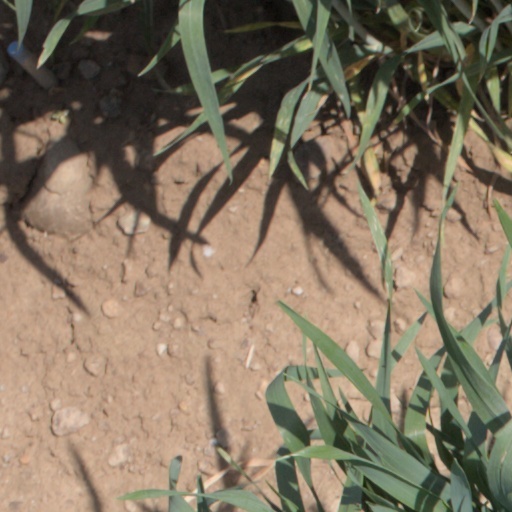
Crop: wheat